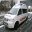
Label: ambulance